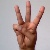
The image shows a hand gesture representing the letter 'W' in Indian Sign Language.